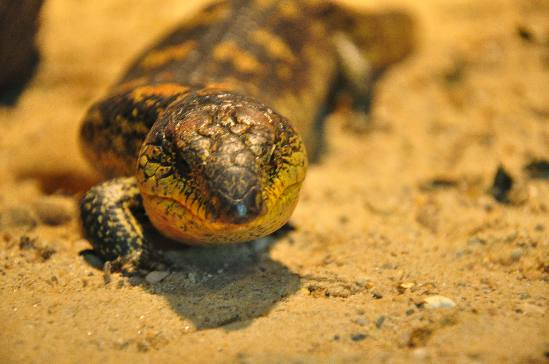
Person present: No